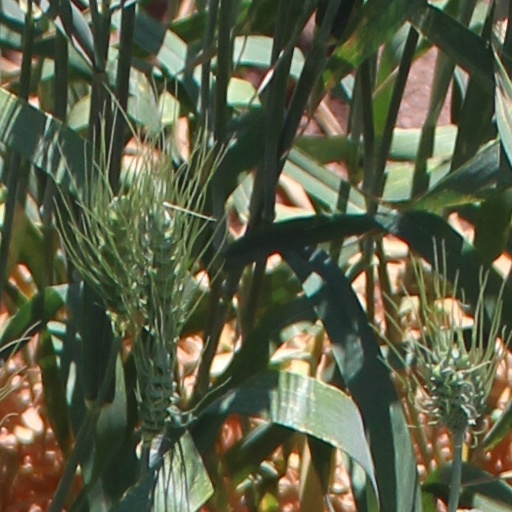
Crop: wheat